Sutherland Cup

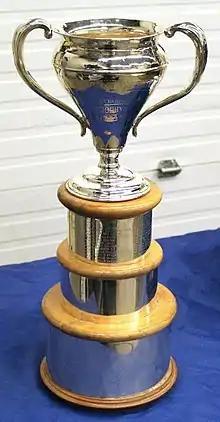
Sutherland Cup during 2015 GOJHL finals.

The Sutherland Cup is the ice hockey Ontario Junior "B" Provincial Championship trophy. The trophy was first awarded in 1934, and named in honour of former OHA and CAHA president, James T. Sutherland.